Tovarnik

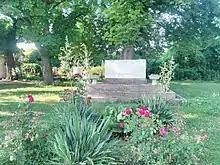
Monument to the liberators of Tovarnik (from 1953).

During the World War II Tovarnik was a part of Independent State of Croatia, a puppet state led by the fascist Ustaša organization which at the time ruled the entire Syrmia region and implemented genocide of Serbs on its territory. The historical Serb village of Ivanci, which was located south of Ilača, was completely destroyed on 30 November 1943 while 73 inhabitants were murdered in half an hour by Nazi German forces. The village of Ivanci was center of the Yugoslav Partisans in Syrmia with established local branches of Women's Antifascist Front of Yugoslavia and League of Communist Youth of Yugoslavia. Surviving villagers found rescue in Šidski Banovci, Tovarnik and Ilača. After the Syrmian Front broke through on 12 April 1945 local Danube Swabians and some Croats in Tovarnik (51 in total) were exposed to a wave of executions of suspected collaborators who were executed by being pushed from the tower of the Church of St. George. Protestant Danube Swabians from Šidski Banovci were expelled despite the fact that they helped to save survivors from Ivanci and were more protective of local Orthodox population than Catholic Danube Swabians.